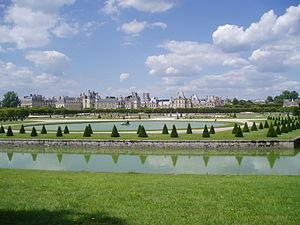
Le château de Fontainebleau est un château royal de styles principalement Renaissance et classique, près du centre-ville de Fontainebleau, à une soixantaine de kilomètres au sud-est de Paris, en France. Les premières traces d'un château à Fontainebleau remontent au XIIᵉ siècle. Les derniers travaux sont effectués au XIXᵉ siècle.